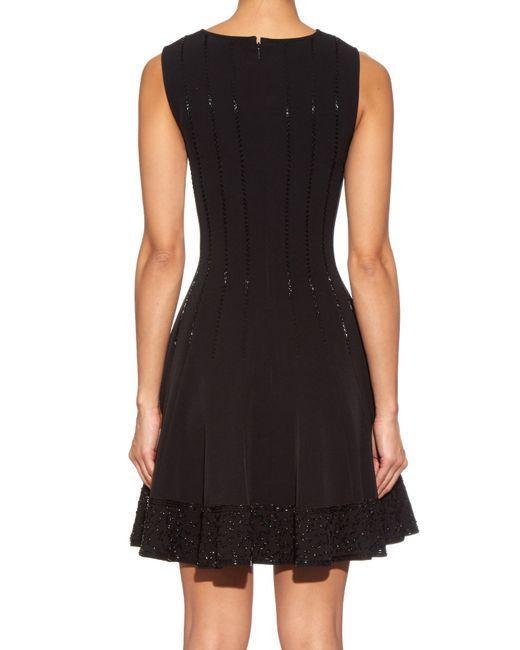
damen schwarzes Flay Kleid ärmellos mit Rundhalsausschnitt